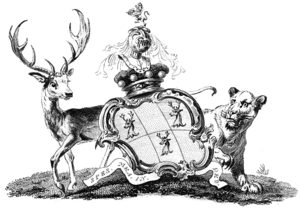
La famille Roper-Curzon est une famille aristocratique britannique, d'ascendance royale de Henri VII Tudor et Charles II. L'histoire de cette famille remonte au début des années 820. Les membres de la famille ont eu un impact significatif en économie et en politique depuis l'échec de la reine Elizabeth I. En 1788, le quatorzième Baron de Teynham, a été rejoint par les deux noms de famille Roper et Curzon en raison de l'histoire derrière chacun.